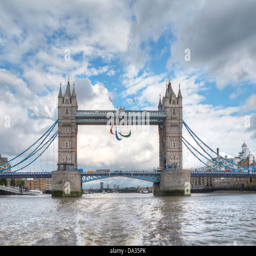
suspension bridge and paralympic symbols